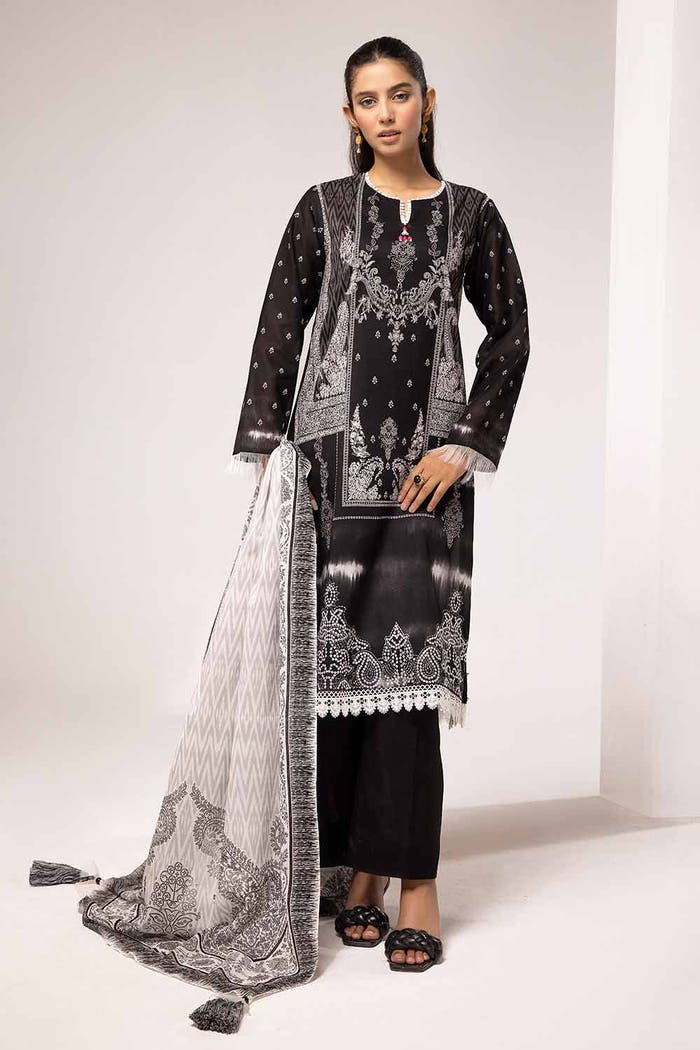
black multi embroidered cotton suit